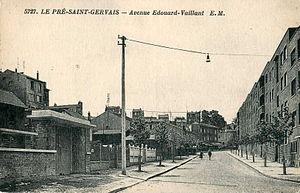
Carte postale ancienne éditée par EM n°5727
Le Pré-Saint-Gervais est une commune française située dans le département de la Seine-Saint-Denis en région Île-de-France. Elle fait partie de la première couronne de l'agglomération parisienne. C'est la commune la plus proche du centre de Paris, distant de seulement 5 km.